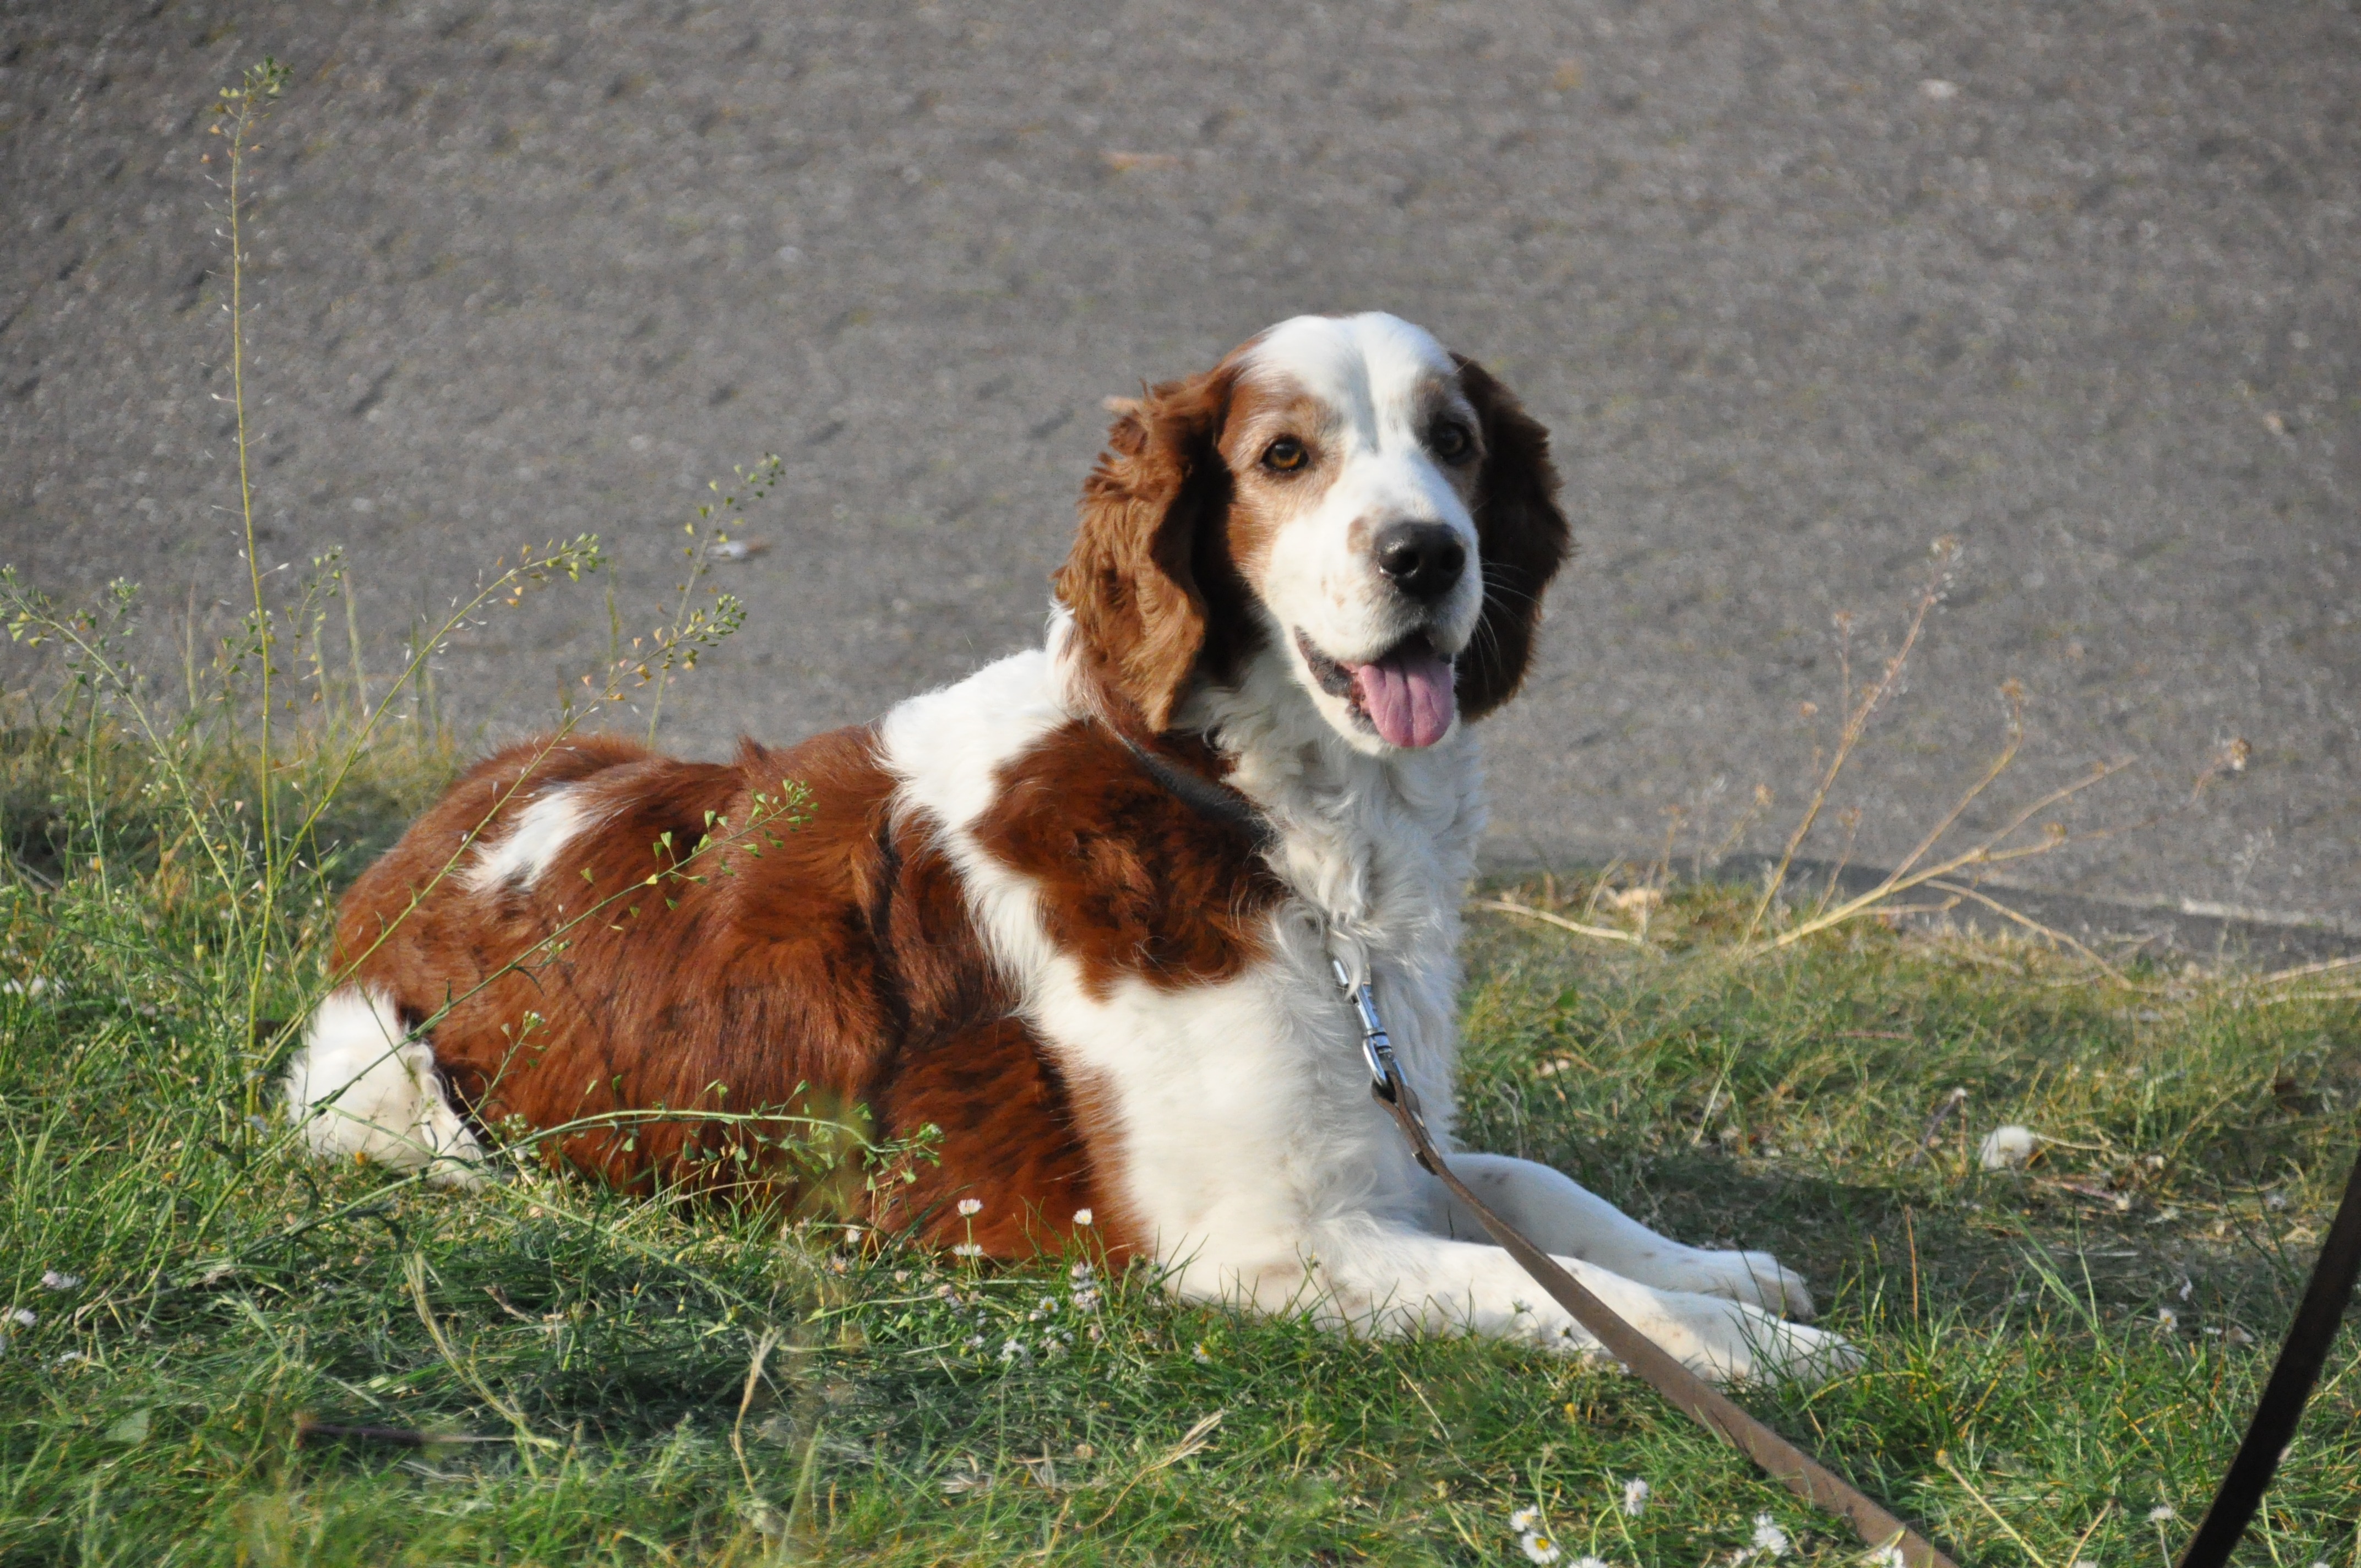
grass, dog, pet, mammal, spaniel, hunting dog, vertebrate, are, harrier, dog breed, brittany, springer spaniel, setter, small m nsterl nder, dog like mammal, carnivoran, kooikerhondje, american foxhound, english foxhound, english springer spaniel, drentse patrijshond, french spaniel, welsh springer spaniel, braque d auvergne